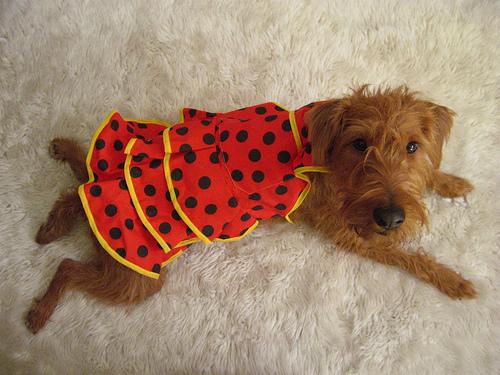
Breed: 207-n000036-Irish_terrier